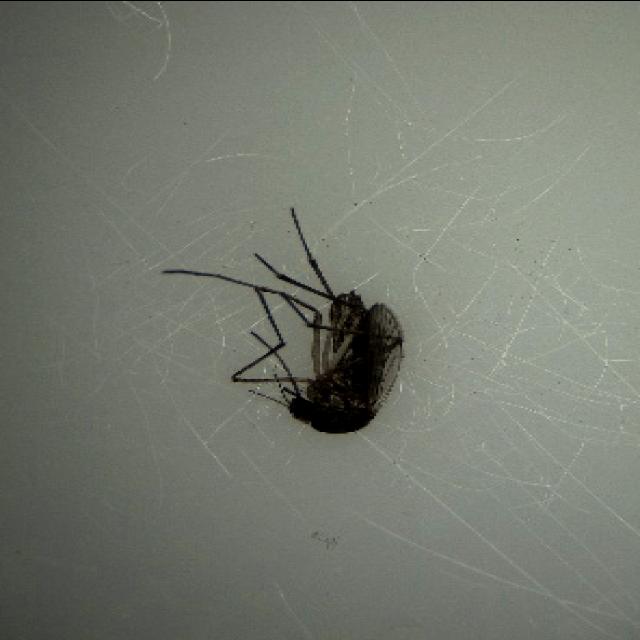
Species: aedes_vexans